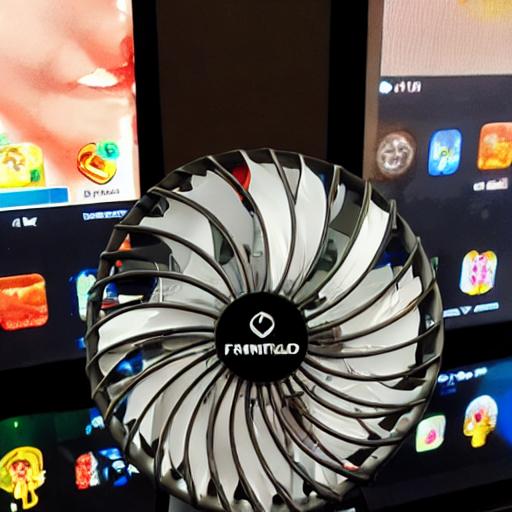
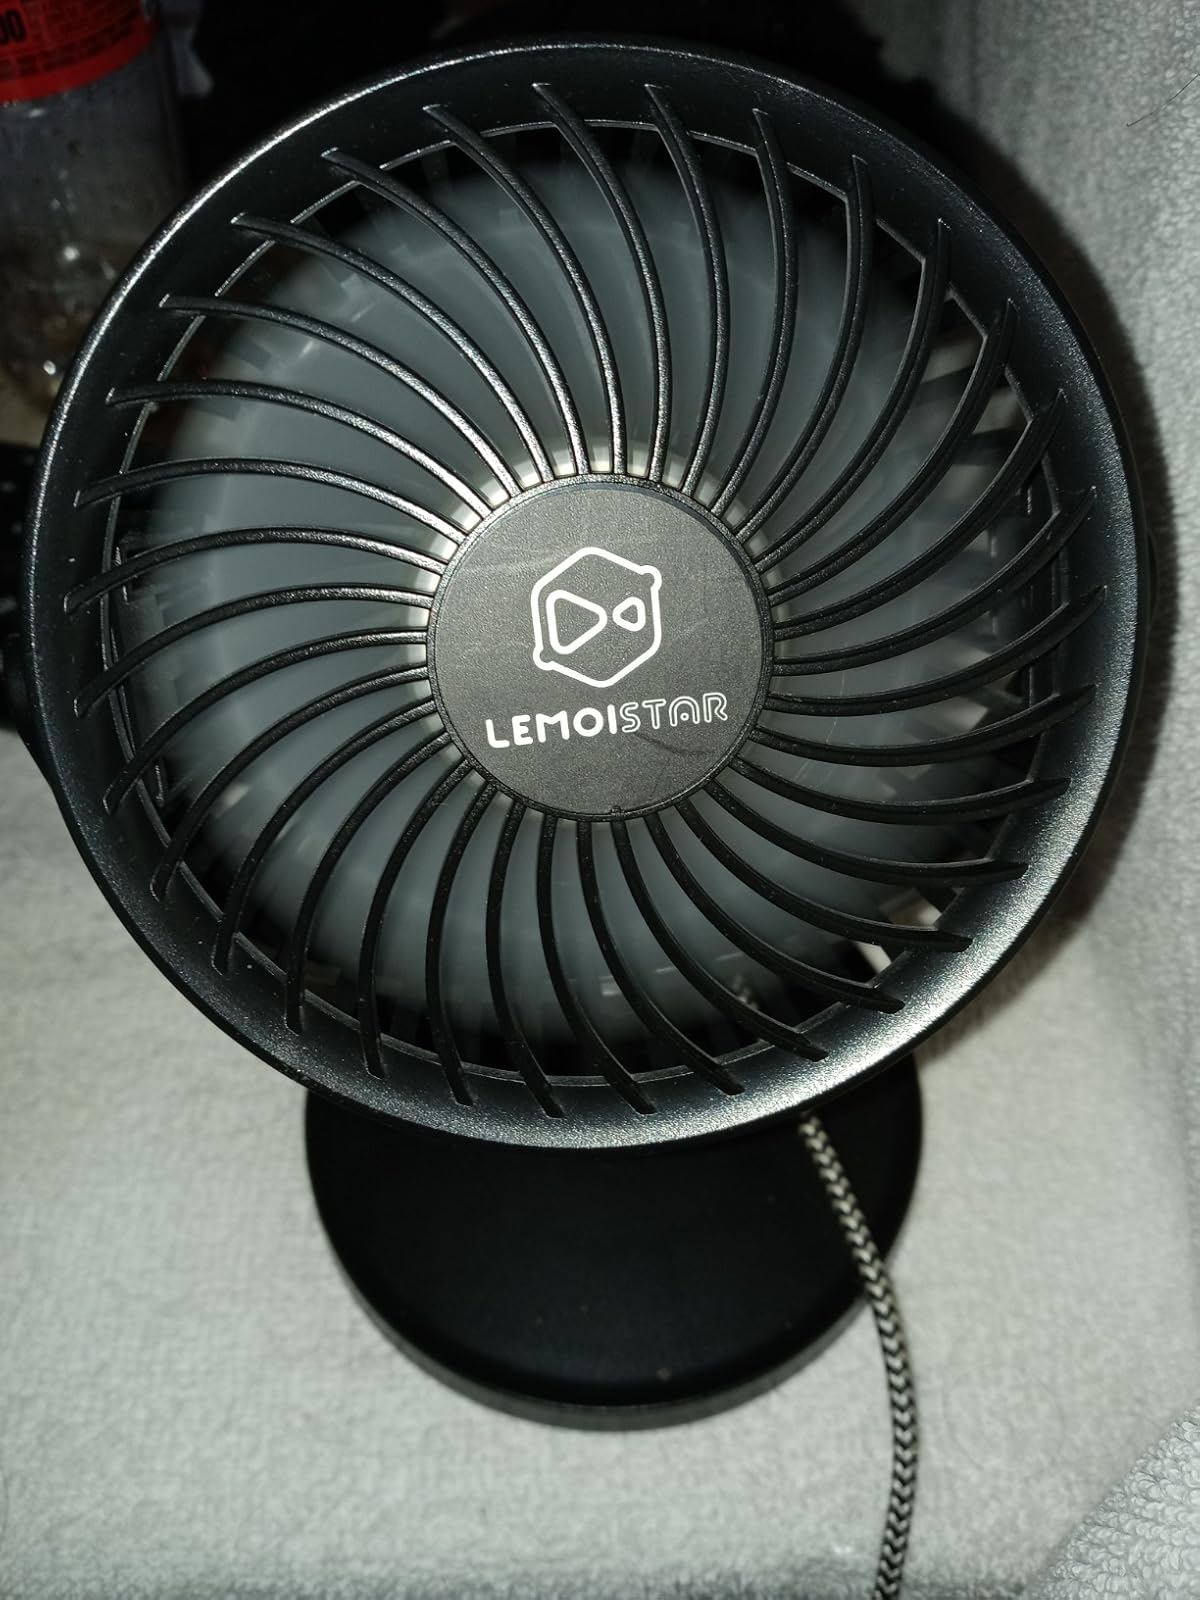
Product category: fan
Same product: no